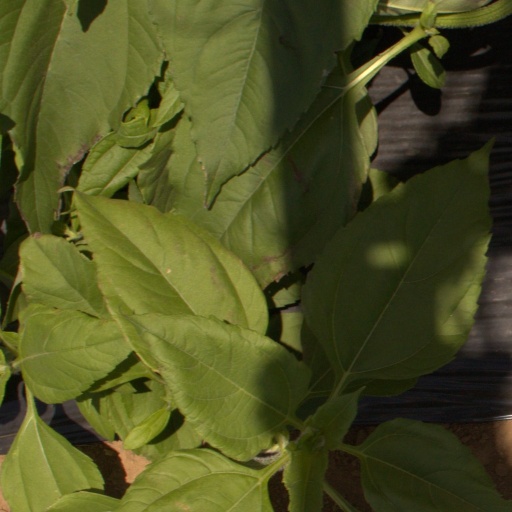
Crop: Jerusalem artichoke